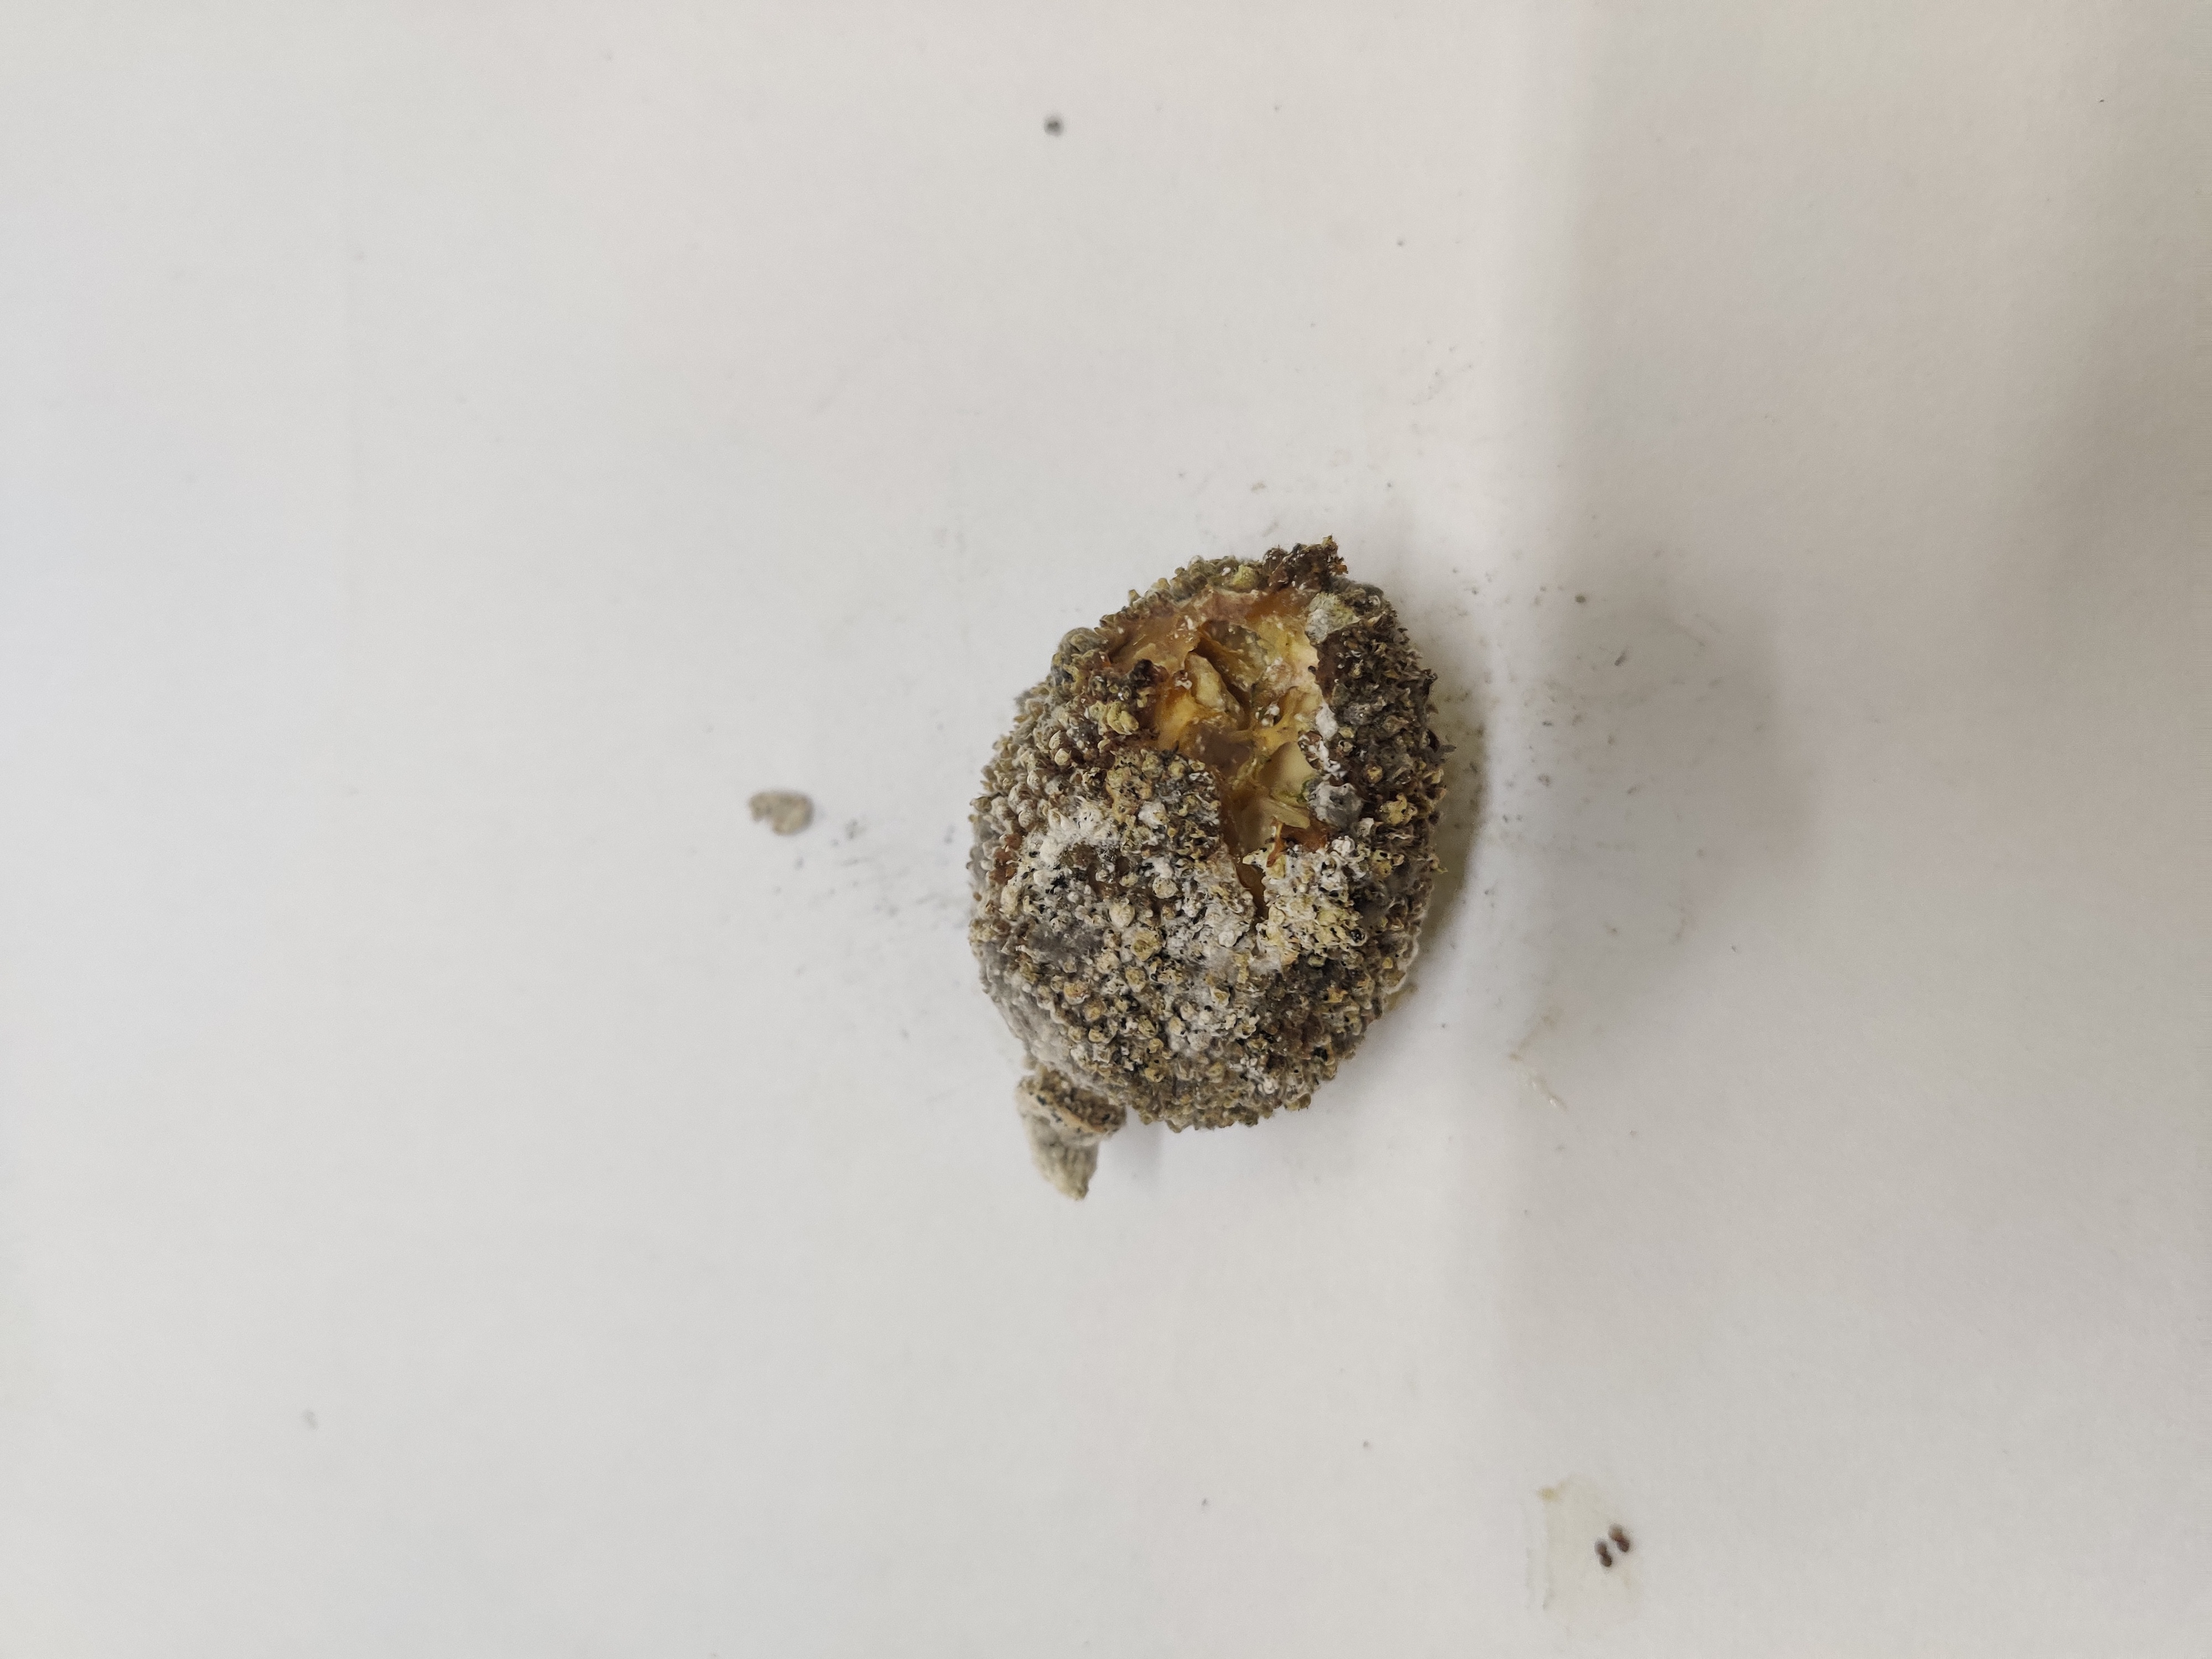
Crop: Spiny Gourd
Condition: Damaged